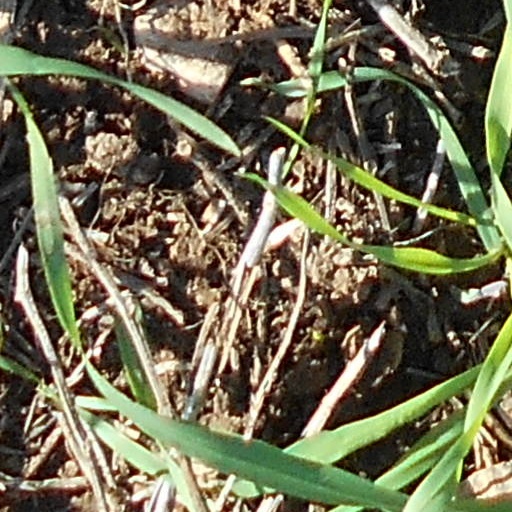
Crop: wheat